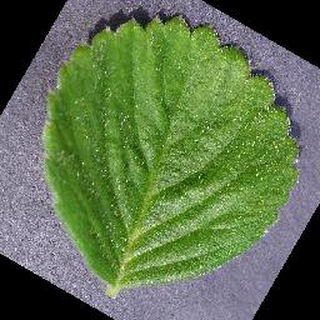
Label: healthy_strawberry